Benham Historic District

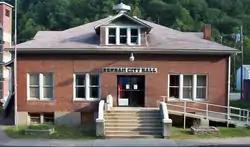
Benham City Hall

The Benham Historic District is a historic district encompassing ten buildings and a public park in Benham, Kentucky. The buildings form the historic center of the coal town of Benham. Benham was founded by Wisconsin Steel, a subsidiary of International Harvester, in 1912; its major buildings were built between 1919 and 1928, replacing the original buildings as the town grew. Mining operations declined during the Great Depression, and as a result the district represents the main period of development in the town. The buildings in the district include Benham's city hall, post office, grade school, Methodist church, jail, theatre, hospital, firehouse, company store, and meat market.